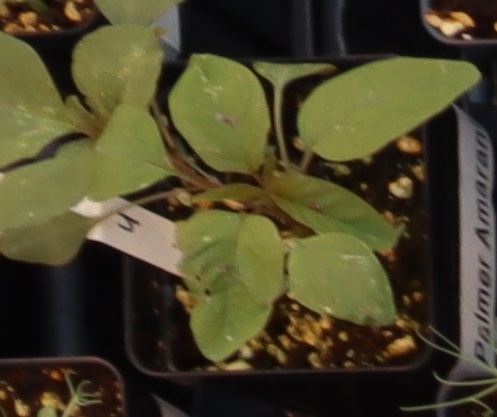
Label: Palmer Amaranth